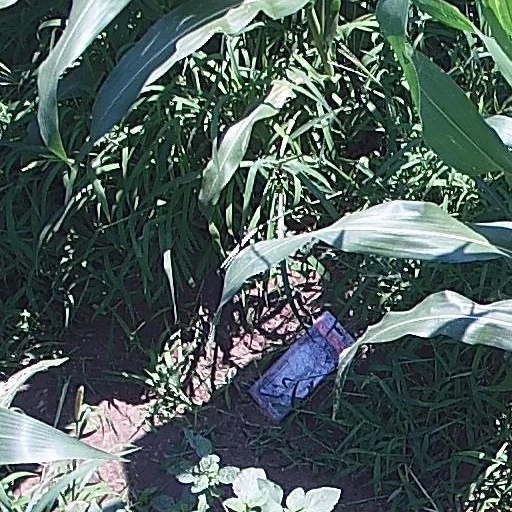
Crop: maize; corn